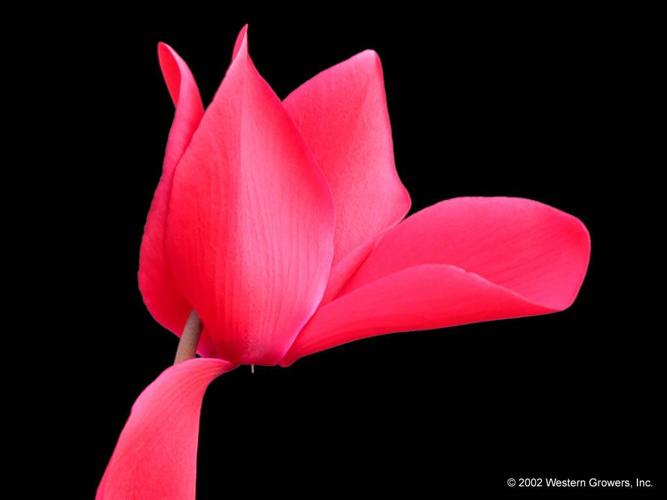
Label: cyclamen